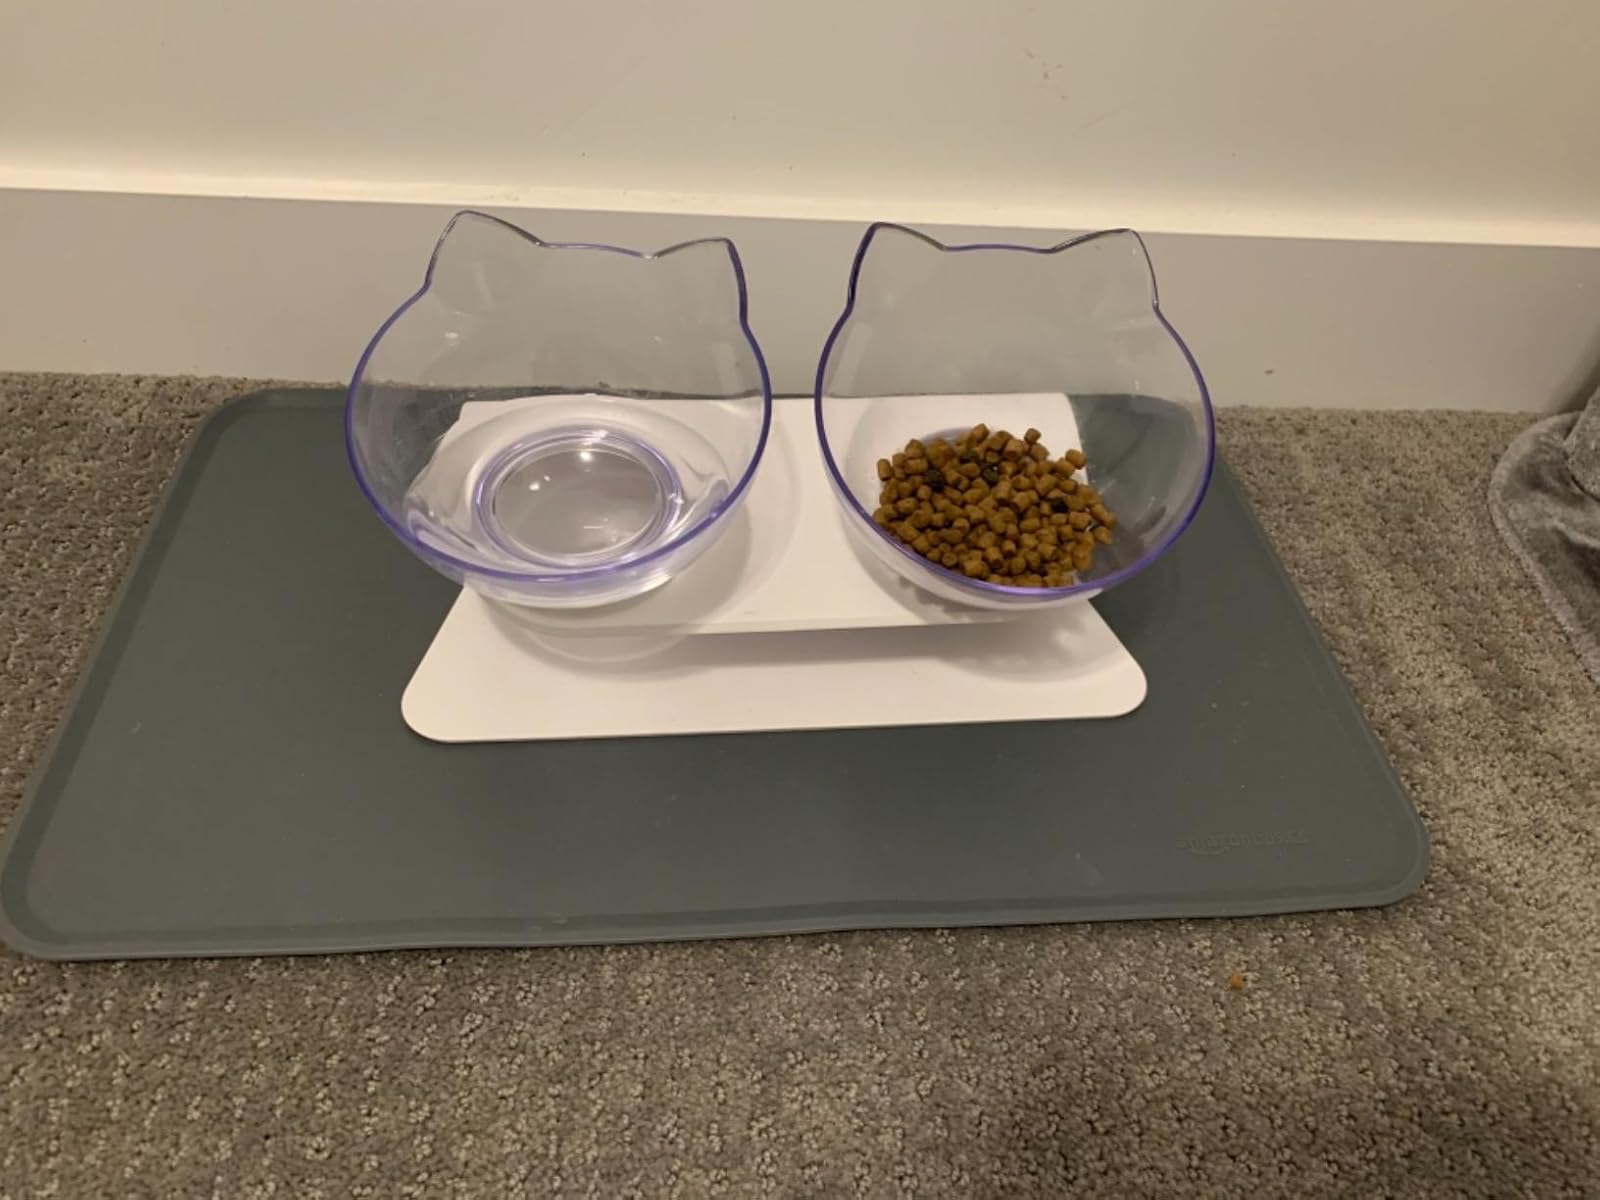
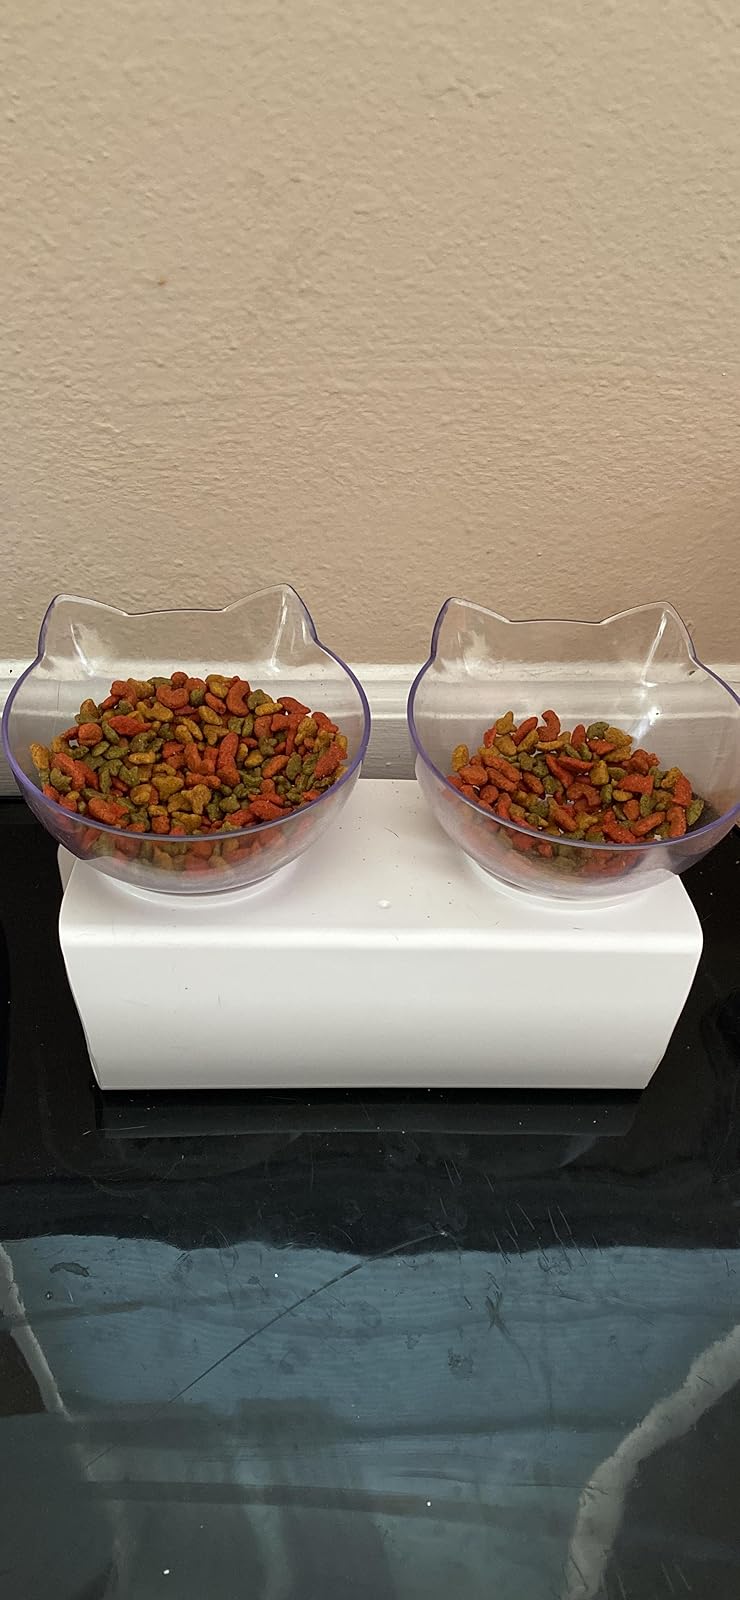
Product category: items_bowl
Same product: yes